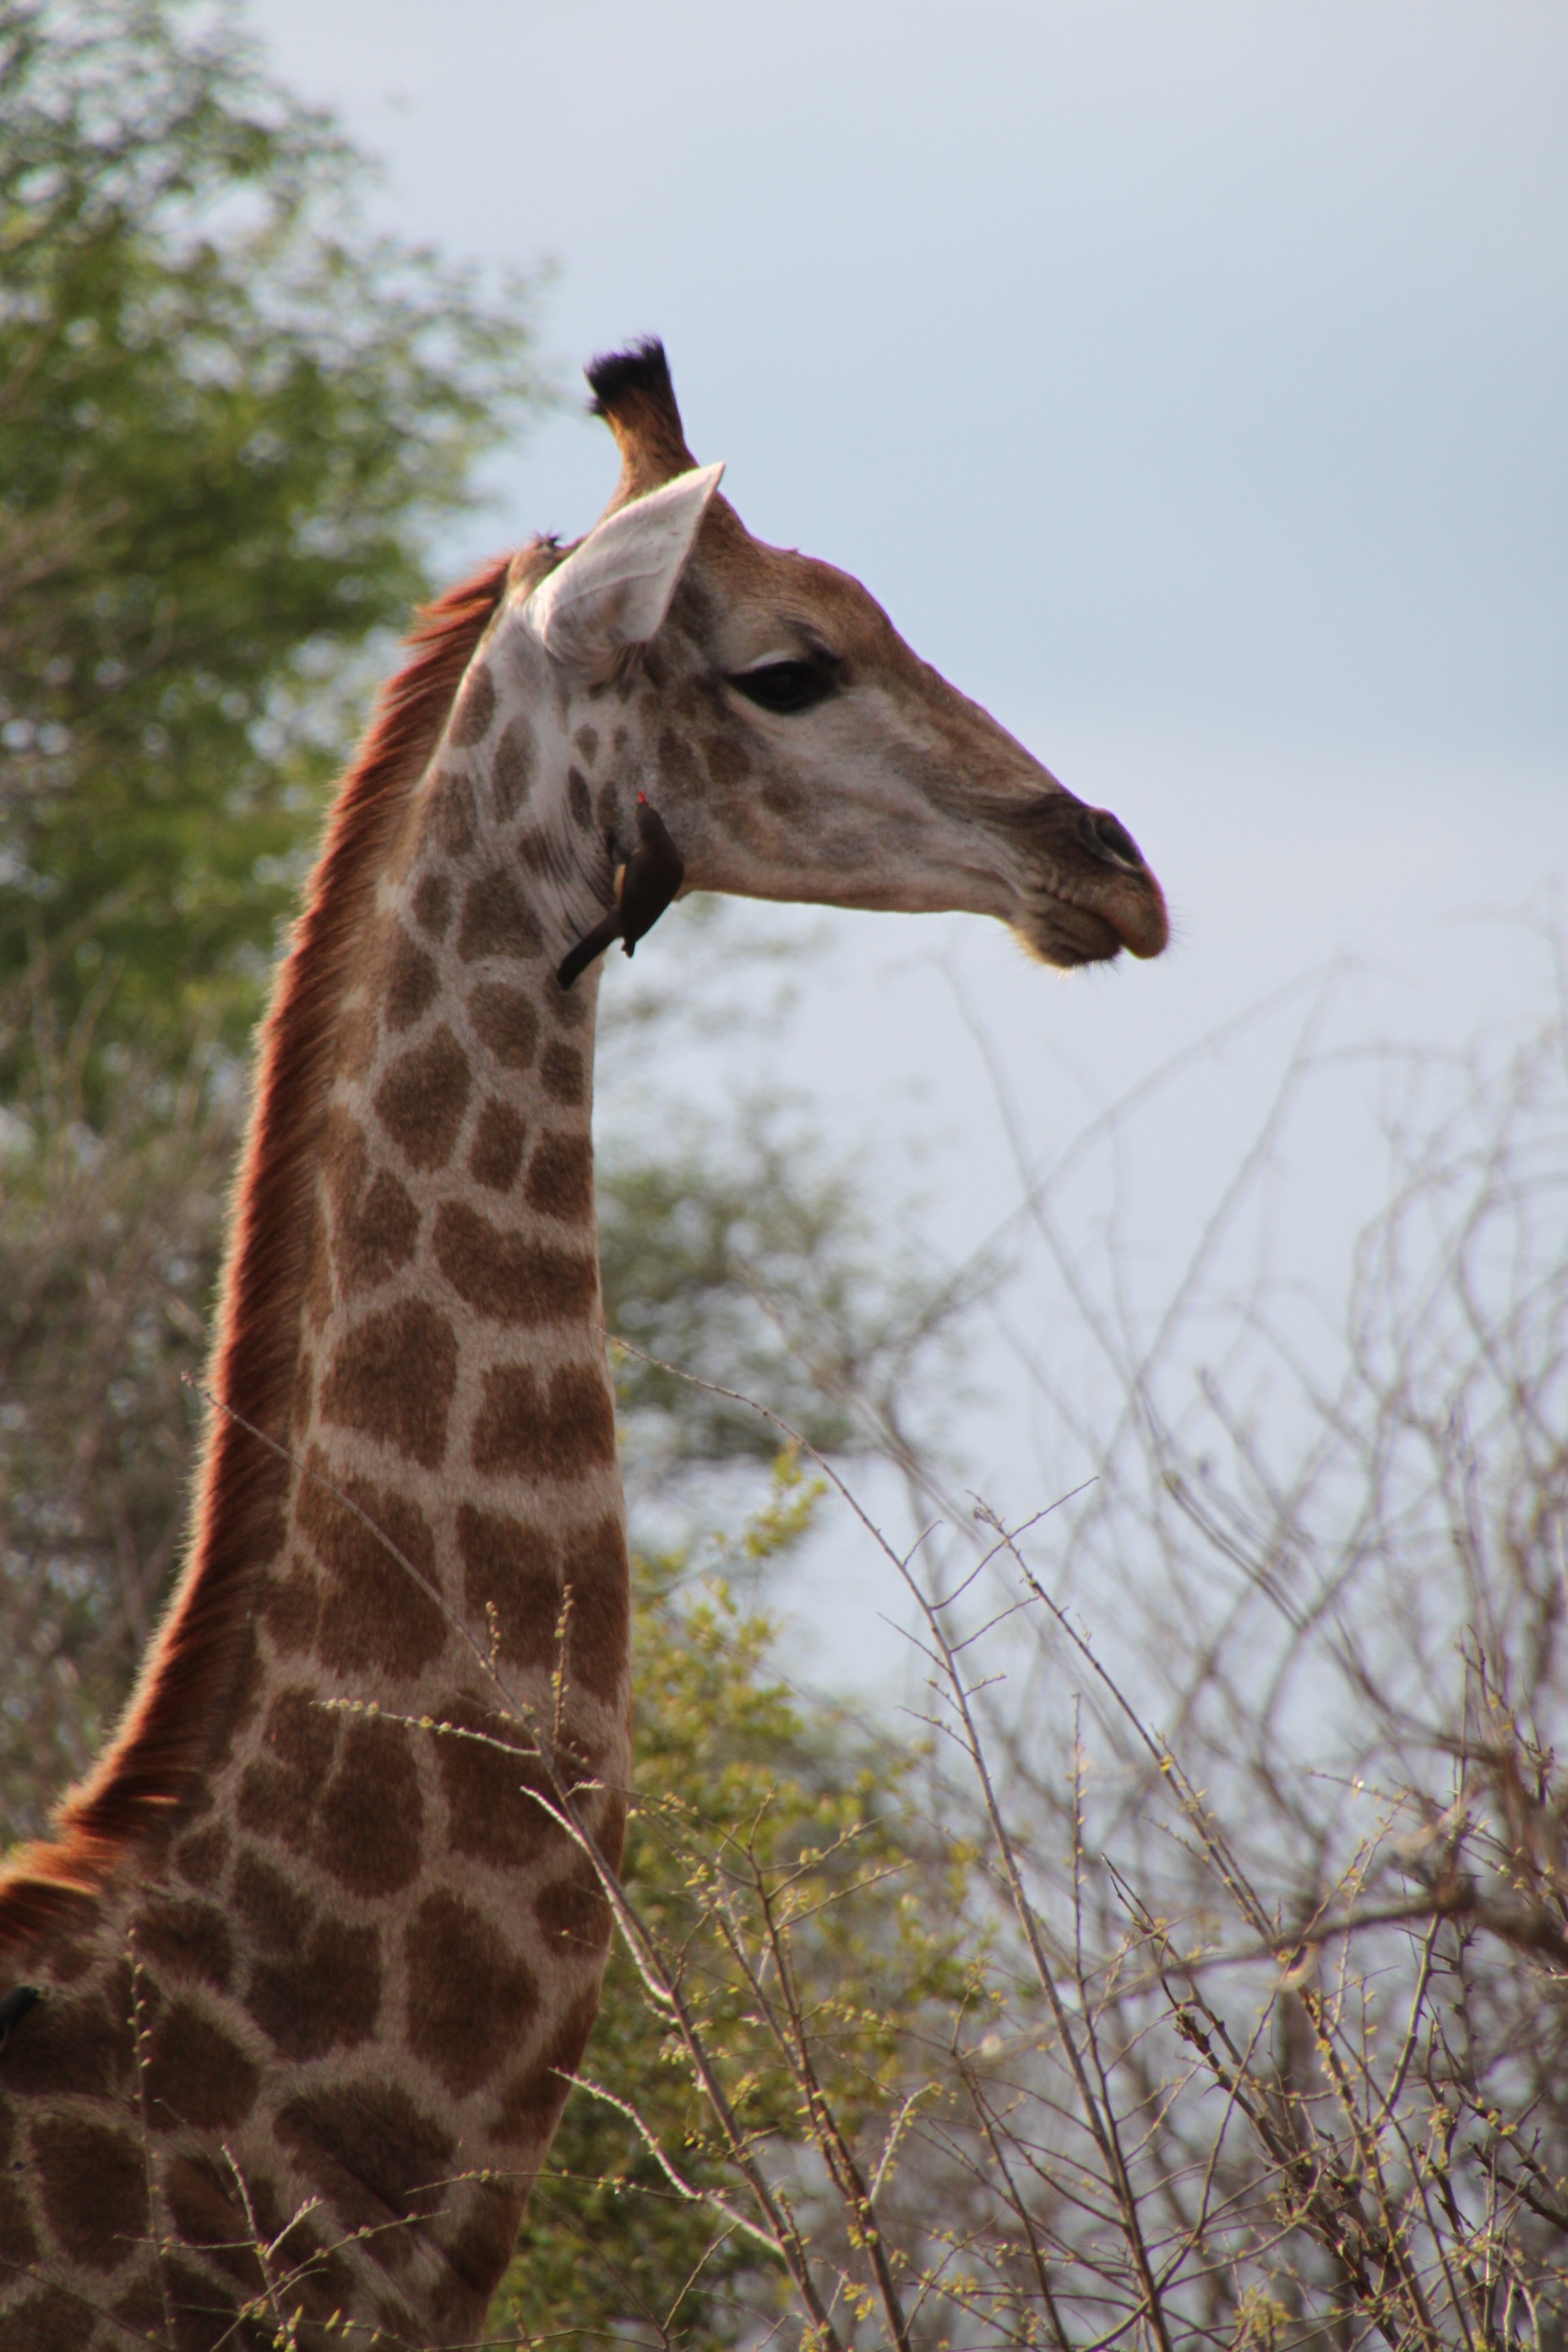
nature, wilderness, animal, wildlife, mammal, fauna, giraffe, animals, vertebrate, safari, south africa, giraffidae